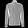
Label: Coat